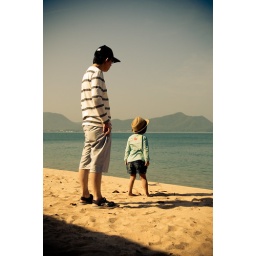
Really good beach and nice mountain in the background.